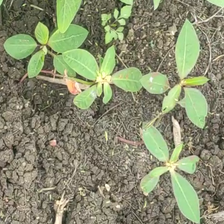
Weed species: Moti_dudhi(Euphorbia_geneculata_L)